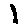
Label: 1